Basel

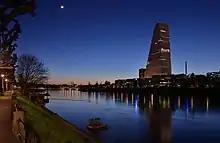
Roche Tower, the tallest building in Switzerland

Basel was the first Swiss city with a railway station and it has long held an important place as a rail hub. Three main railway stations—those of the Swiss, French and German networks—lie within the city, although the Swiss (Basel SBB) and French (Bâle SNCF) stations are actually in the same complex, separated by customs and immigration facilities. The German Basel Badischer Bahnhof (abbreviated to ) is on the northern side of the city. Two other, smaller stations within the city limits are and . All stations are connected to the local tram and bus network (BVB). Basel's regional rail services are supplied by the Basel S-Bahn, which links the city with destinations in Switzerland, France and Germany.